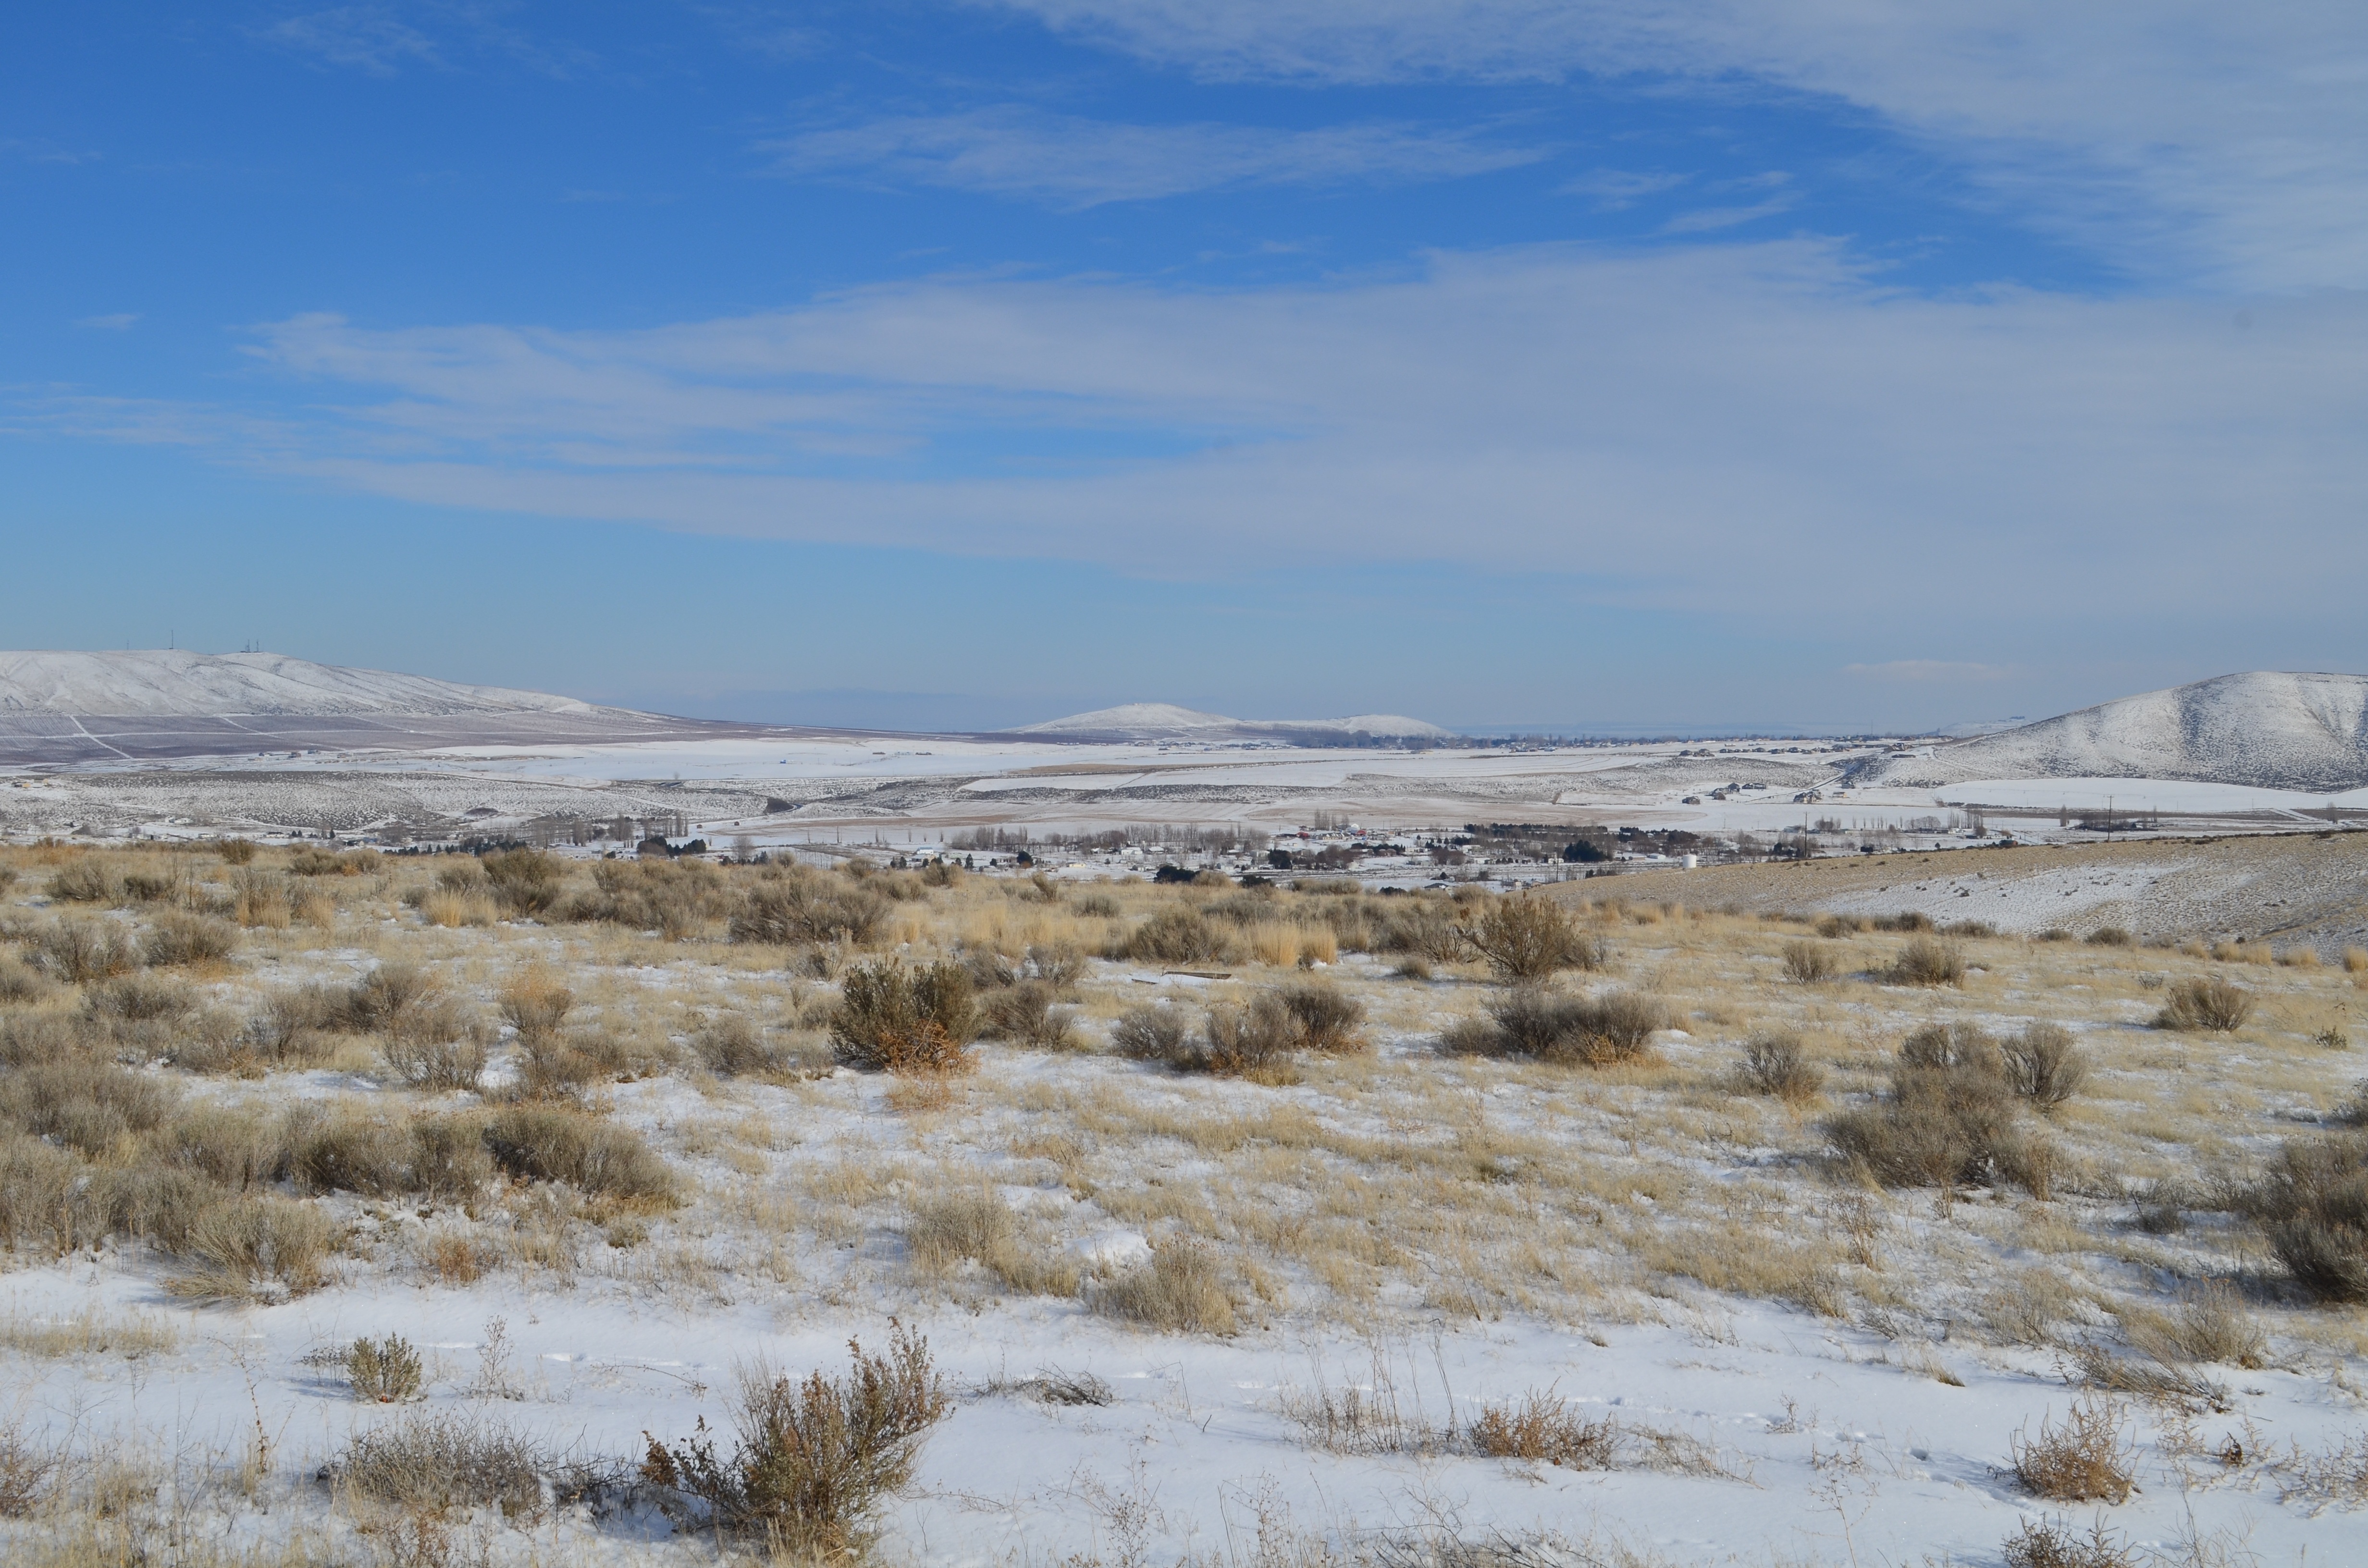
landscape, tree, nature, grass, sand, wilderness, mountain, snow, winter, cloud, sky, prairie, hill, desert, ice, ranch, arctic, highland, plain, desert landscape, northwest, geology, grassland, badlands, plateau, fell, ecosystem, tundra, freezing, steppe, sagebrush, eastern washington, aeolian landform, grass family, ecoregion, shrubland, plant community